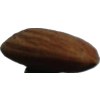
Label: Almonds 1